Jomo Kenyatta

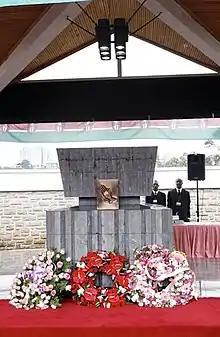
Kenyatta's Mausoleum in Nairobi

Kenyatta made clear his desire for Kenya to become a one-party state, regarding this as a better expression of national unity than a multi-party system. In the first five years of independence, he consolidated control of the central government, removing the autonomy of Kenya's provinces to prevent the entrenchment of ethnic power bases. He argued that centralised control of the government was needed to deal with the growth in demands for local services and to assist quicker economic development. In 1966, it launched a commission to examine reforms to local government operations, and in 1969 passed the Transfer of Functions Act, which terminated grants to local authorities and transferred major services from provincial to central control.